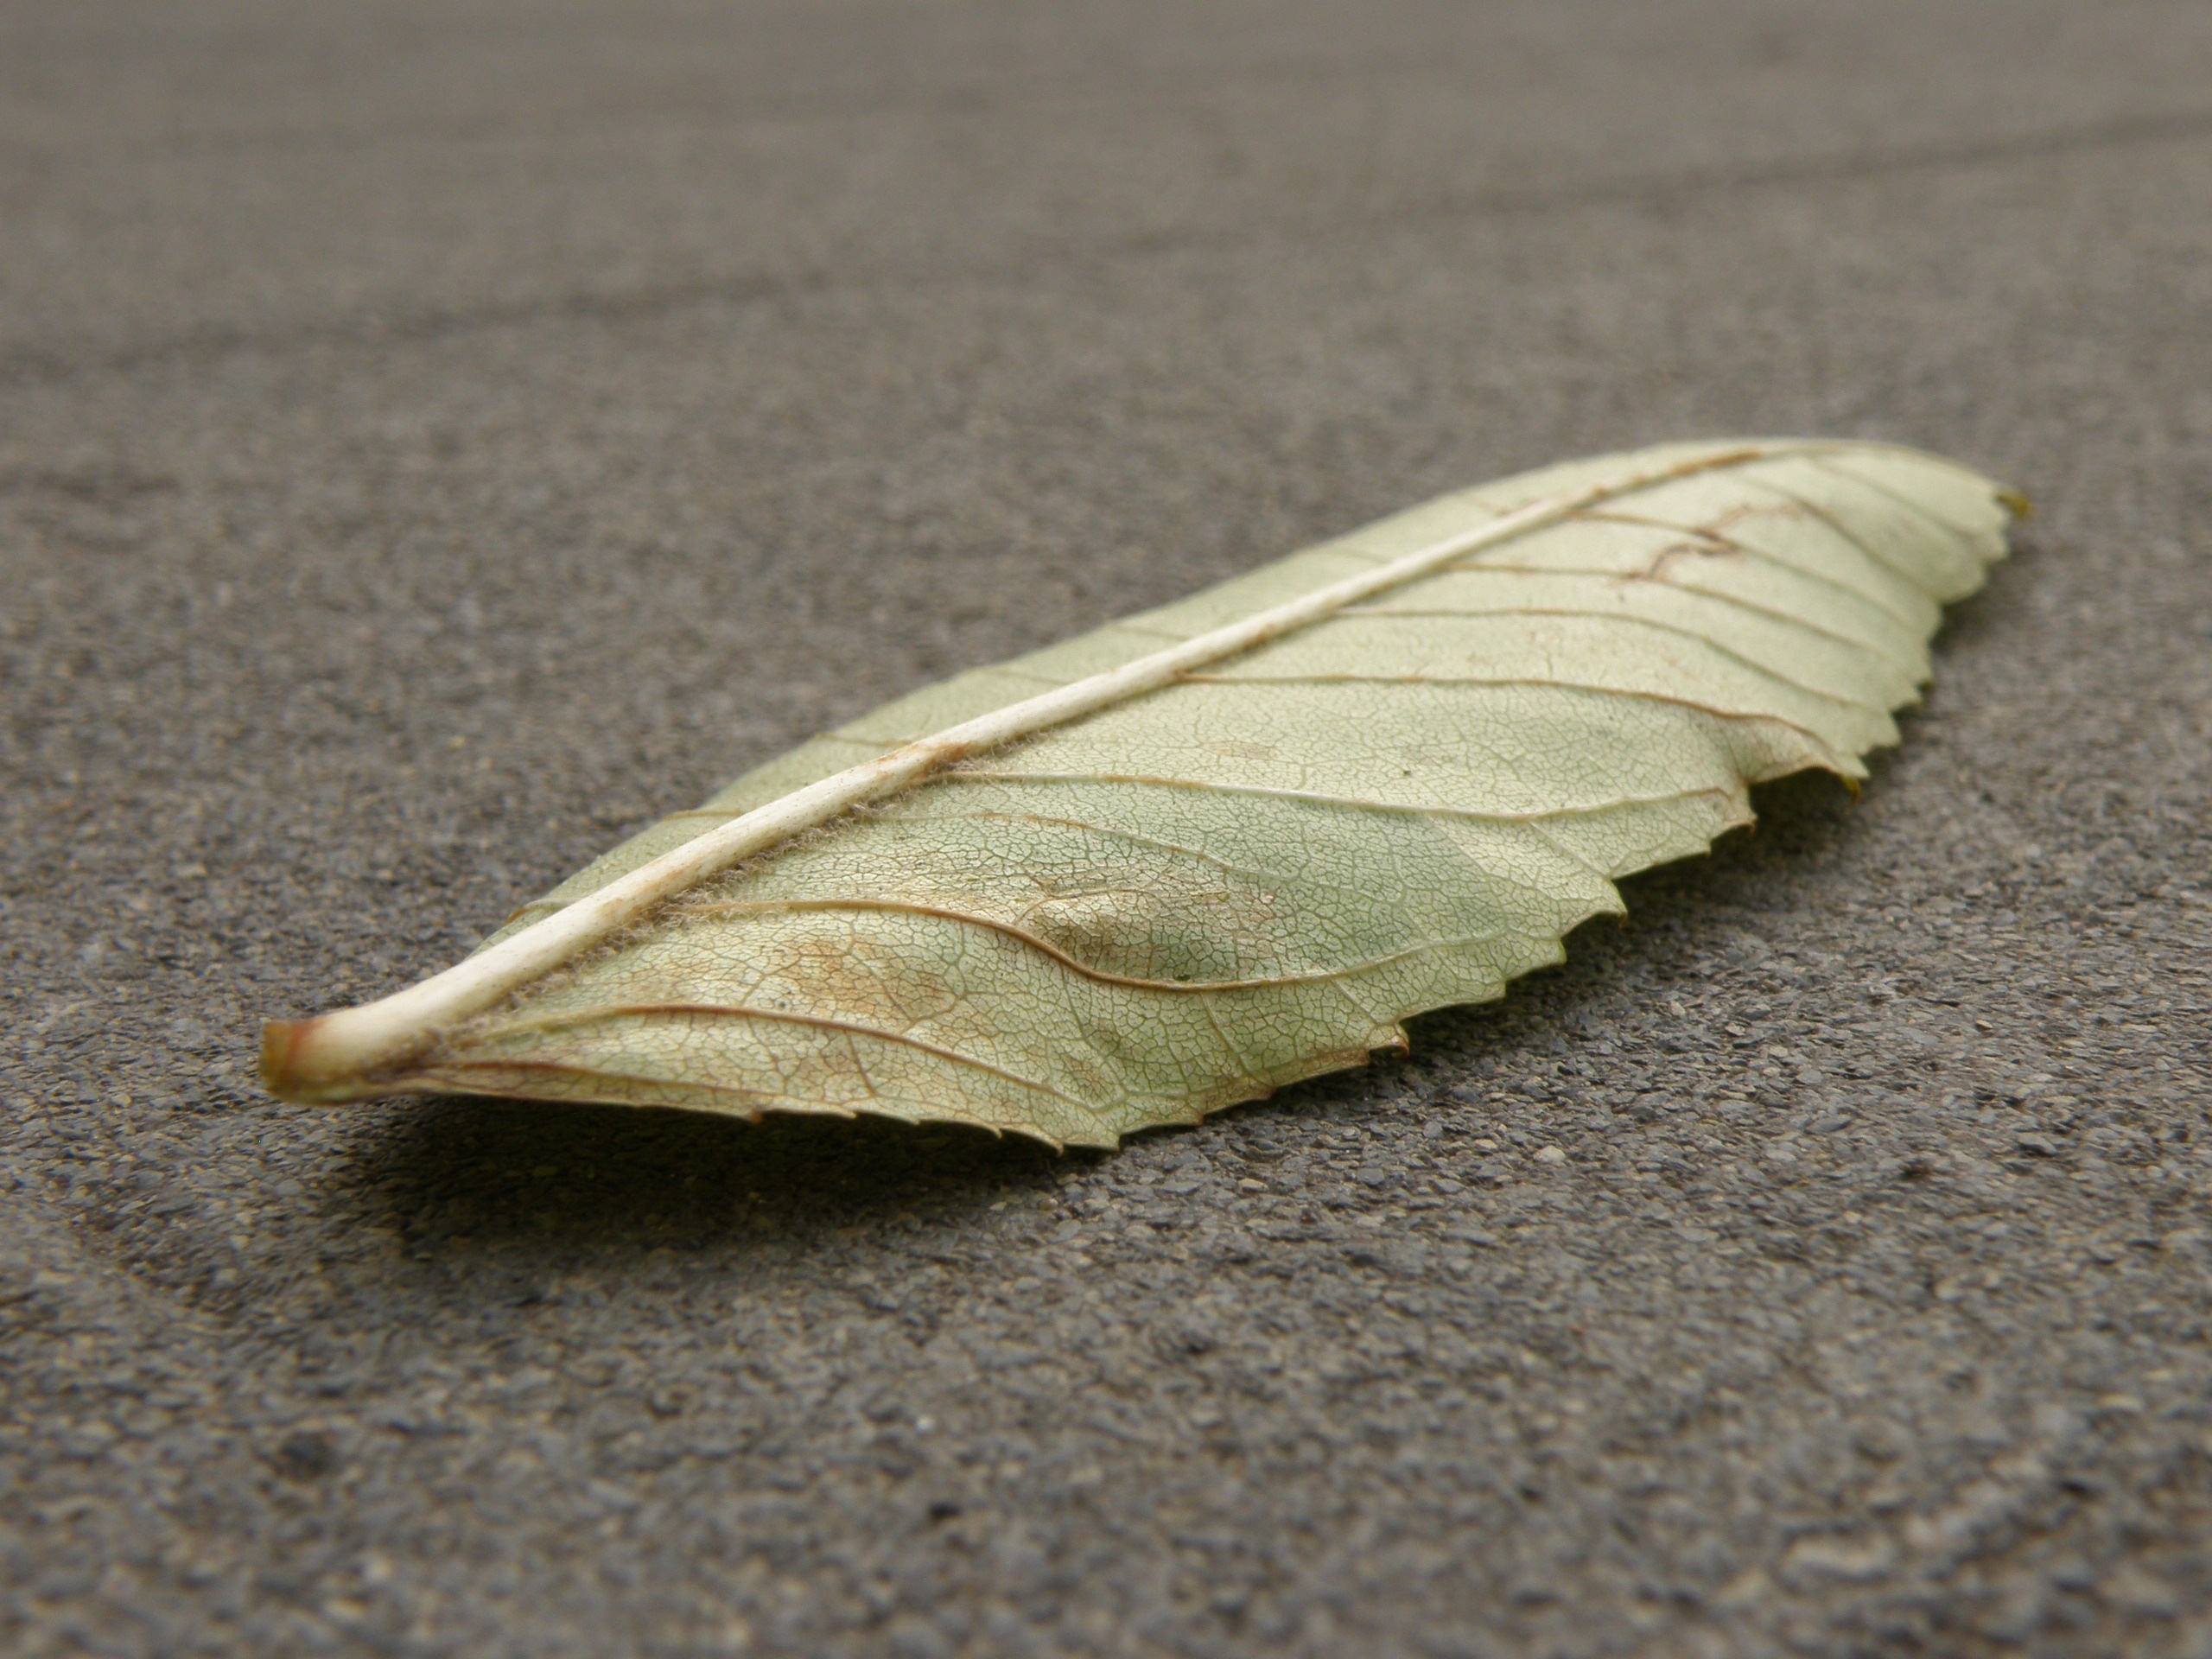
wing, wood, leaf, insect, moth, ash, invertebrate, close up, sheet, detail, colored, macro photography, fashion accessory, moths and butterflies